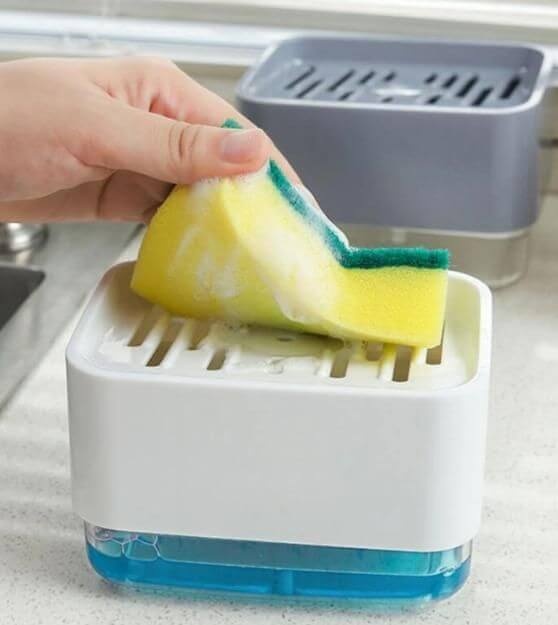
Liquid Soap Dispenser with Sponge Holder for Kitchen Sink
Product Name: Liquid Soap Dispenser with Sponge Holder for Kitchen Sink Package Contains: It has 1 Dispenser Material: Plastic Color: Colour as per availability Capacity: 400 ml Combo/Set Of: Pack of 1 Additional Information: 2 IN 1 SOAP DISPENSER & SPONGE HOLDER : UNBREAKABLE ABS PLASTIC RUST PROOF MATERIAL TRANSPARENT TO SEE SOAP LEVEL Instant, compact storage for dish soap and sponge Dispenses The perfect amount of dish soap on to your sponge Press down on the top plate to dispense soap directly on to the sponge Sponge included Holds up to 13 fluid oz. of dish soap Weight: 300
Brand: Roposo Clout
Category: Home & Garden > Bathroom Accessories > Soap & Lotion Dispensers